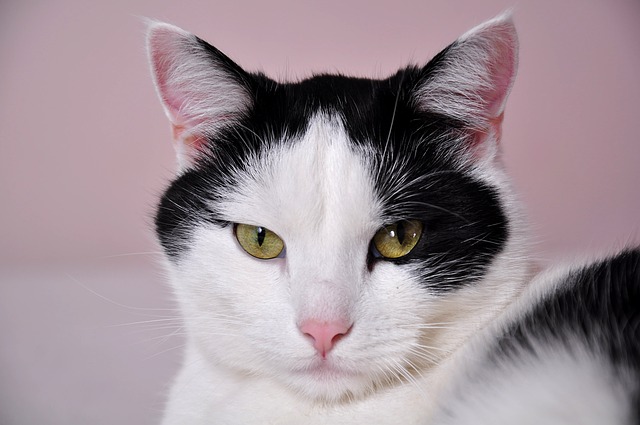
Label: cat